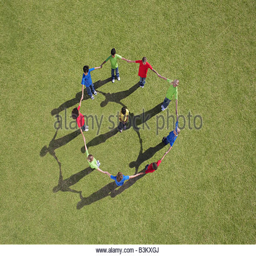
group of children holding hands in a circle